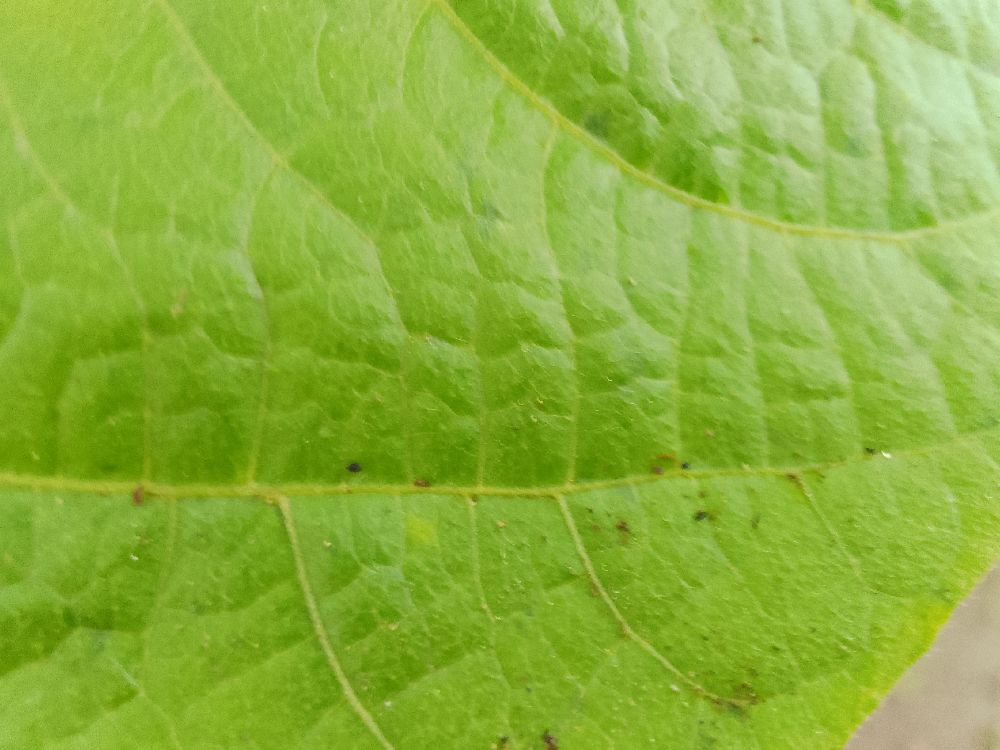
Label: healthy